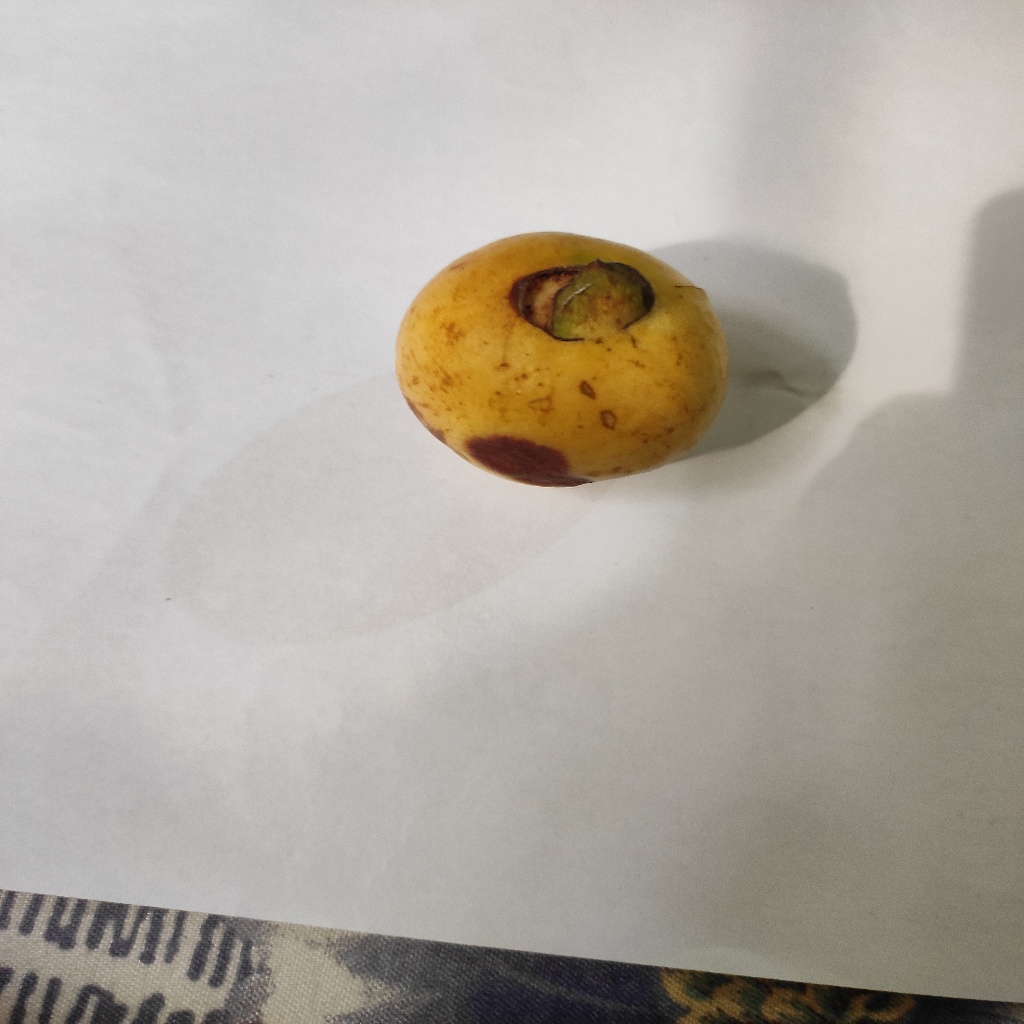
Crop: guava
Quality class: Defect